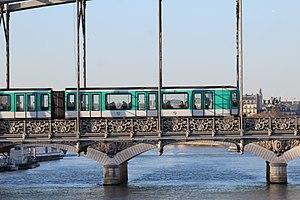
Viaduc d'Austerlitz à Paris.